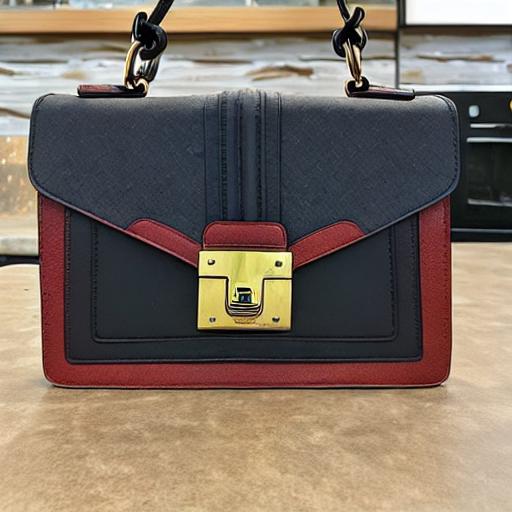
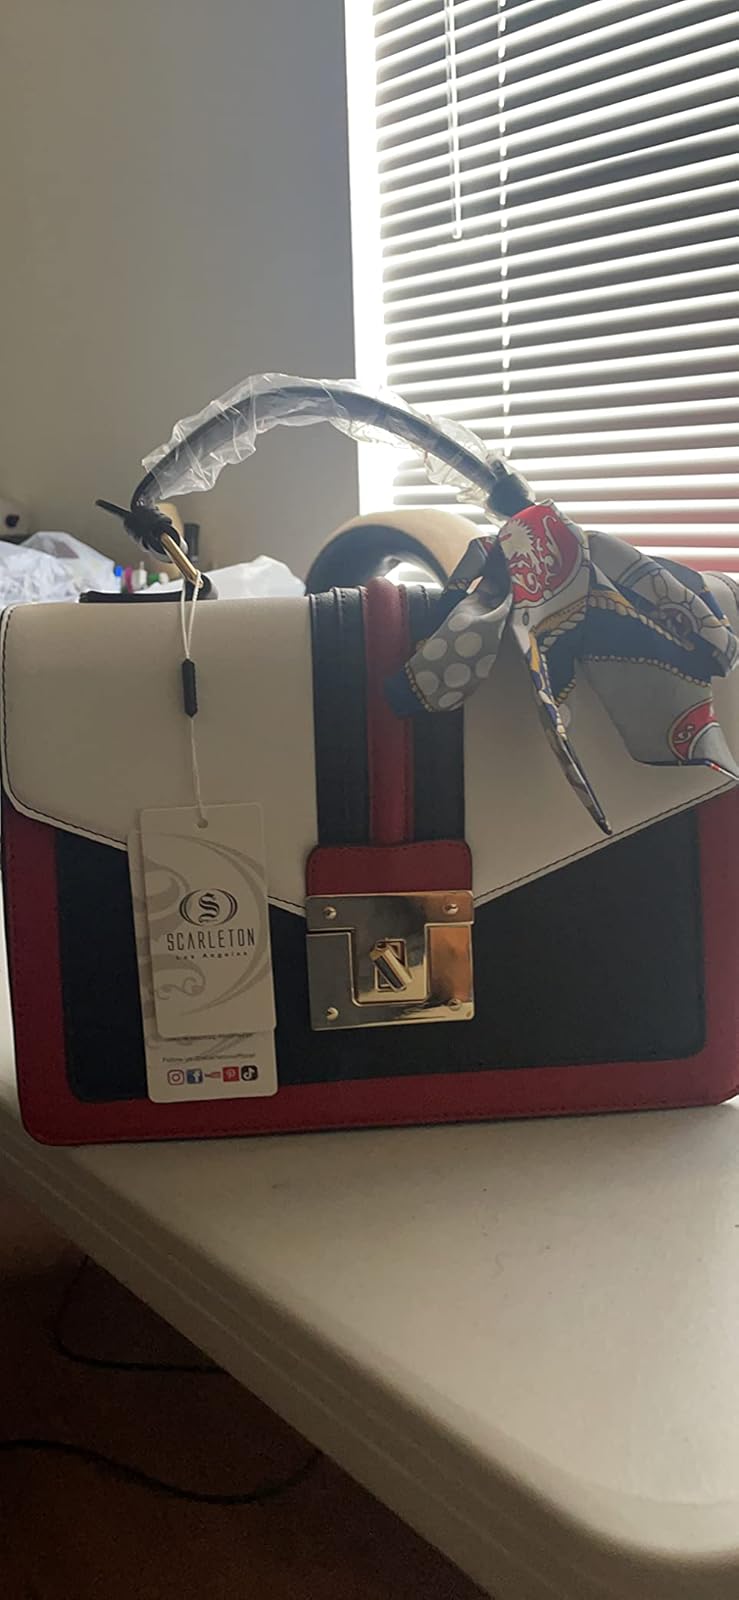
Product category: accessories_handbag
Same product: no